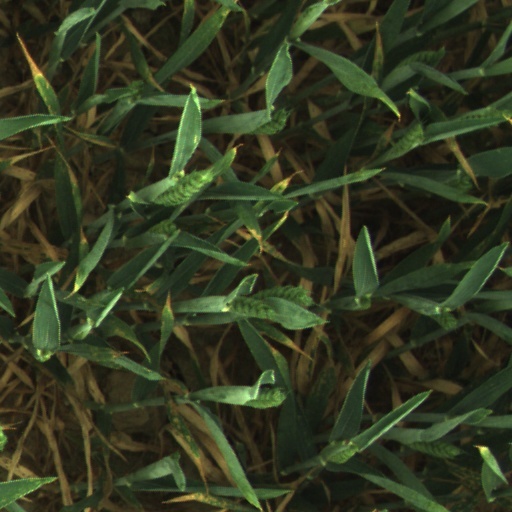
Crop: wheat